Viking metal

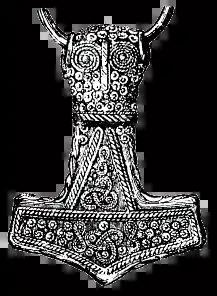
Viking metal makes extensive use of Viking iconography, such as this Mjölnir pendant.

Thematically, Viking metal draws extensively on elements of black metal, but the lyrics and imagery are pagan and Norse rather than anti-Christian or Satanic. It combines the exaltation of violence and virility through weapons and battlefields, which is common to many death and black metal bands, with an interest in ancestral roots, particularly a pre-Christian heritage, which is expressed through Viking mythology and imagery of northern landscapes. Some bands such as Sorhin keep the Satanic elements of black metal but musically are influenced by more recent folk tunes.